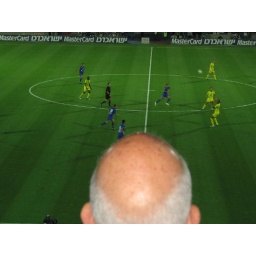
best seats in the house